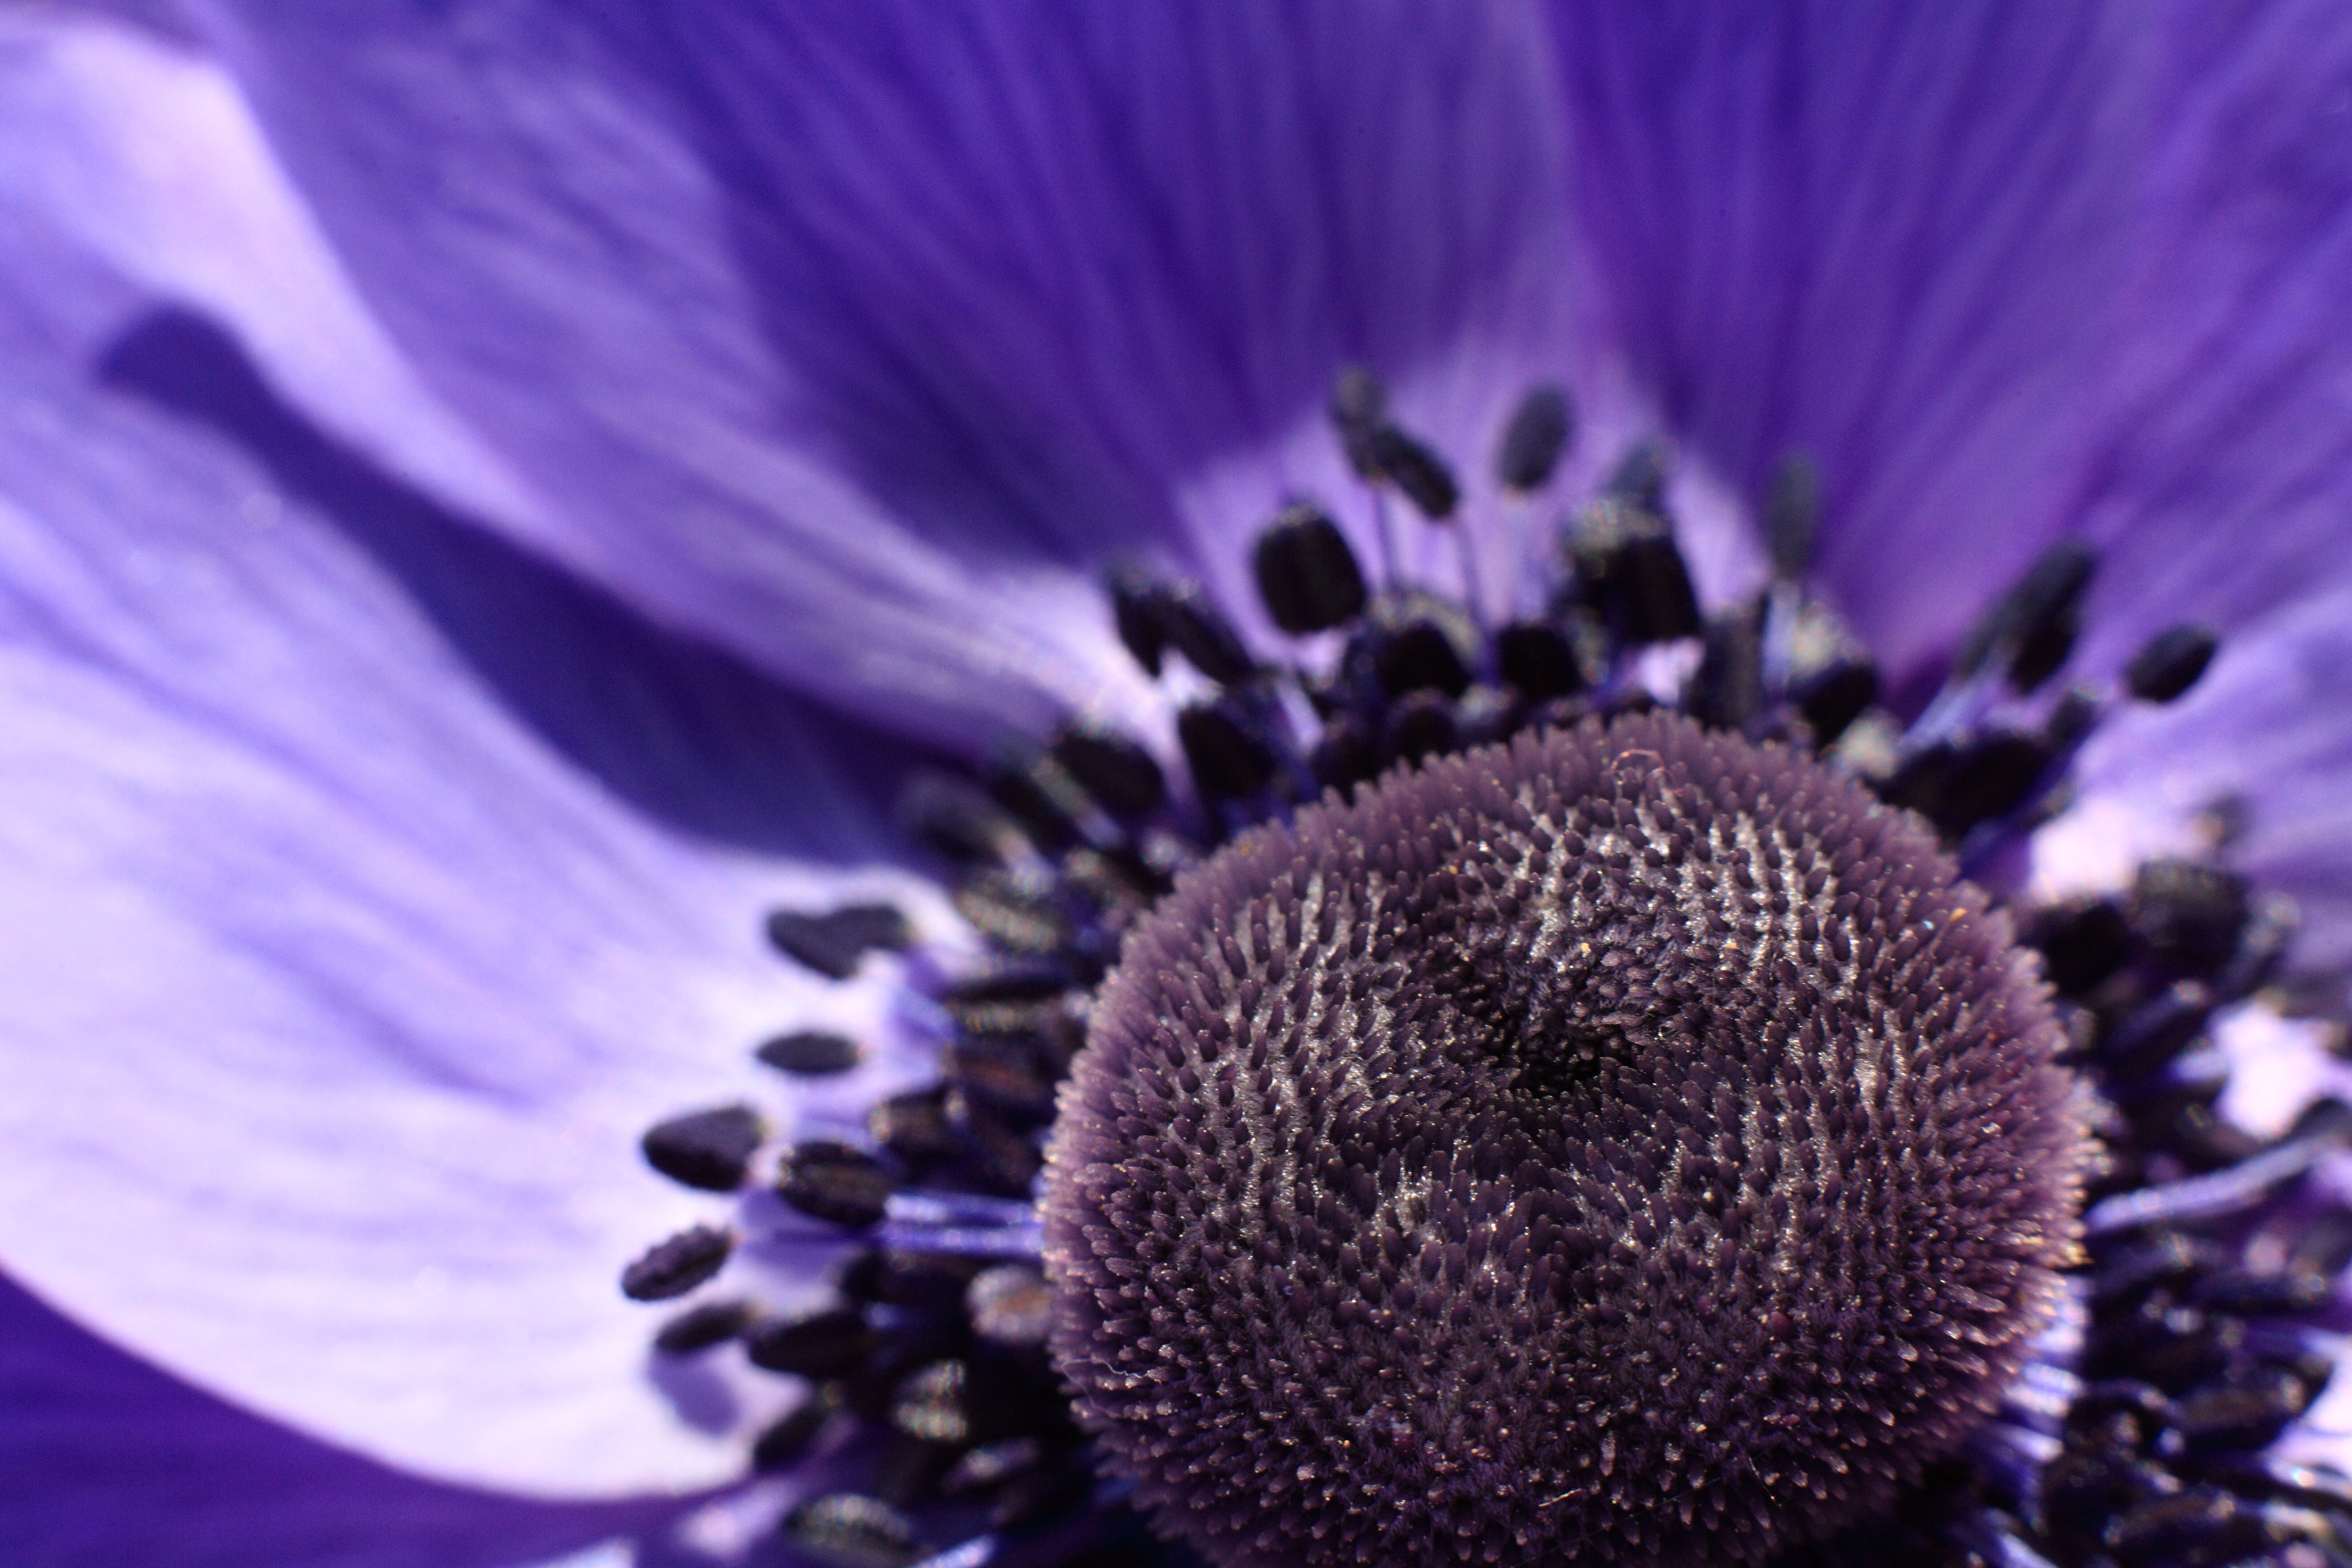
blossom, plant, photography, flower, purple, petal, pollen, high, flora, wildflower, close up, 5d, hires, anemone, markii, hi, res, resolution, coronaria, macro photography, flowering plant, plant stem, land plant